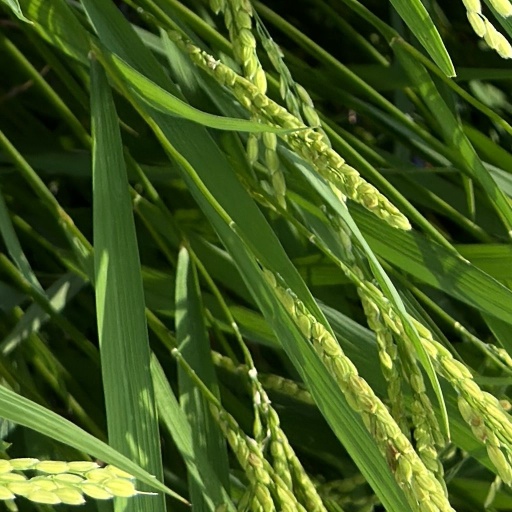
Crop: rice